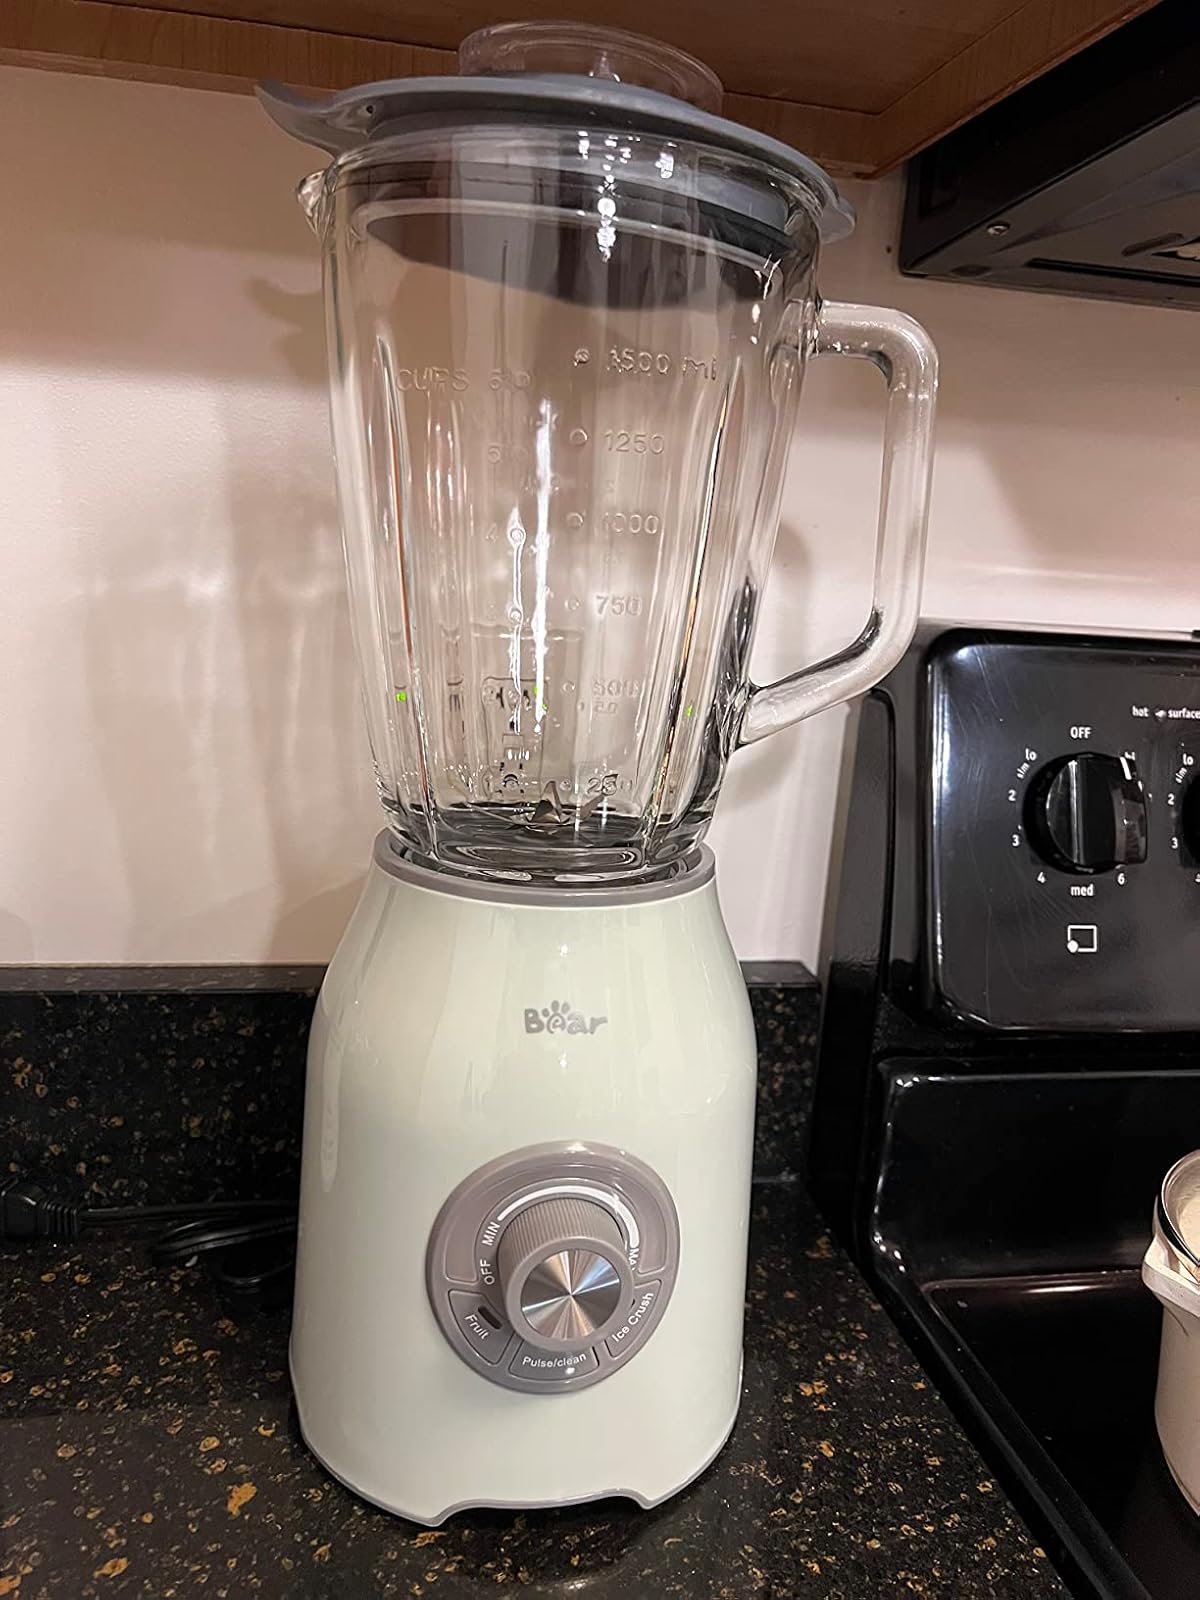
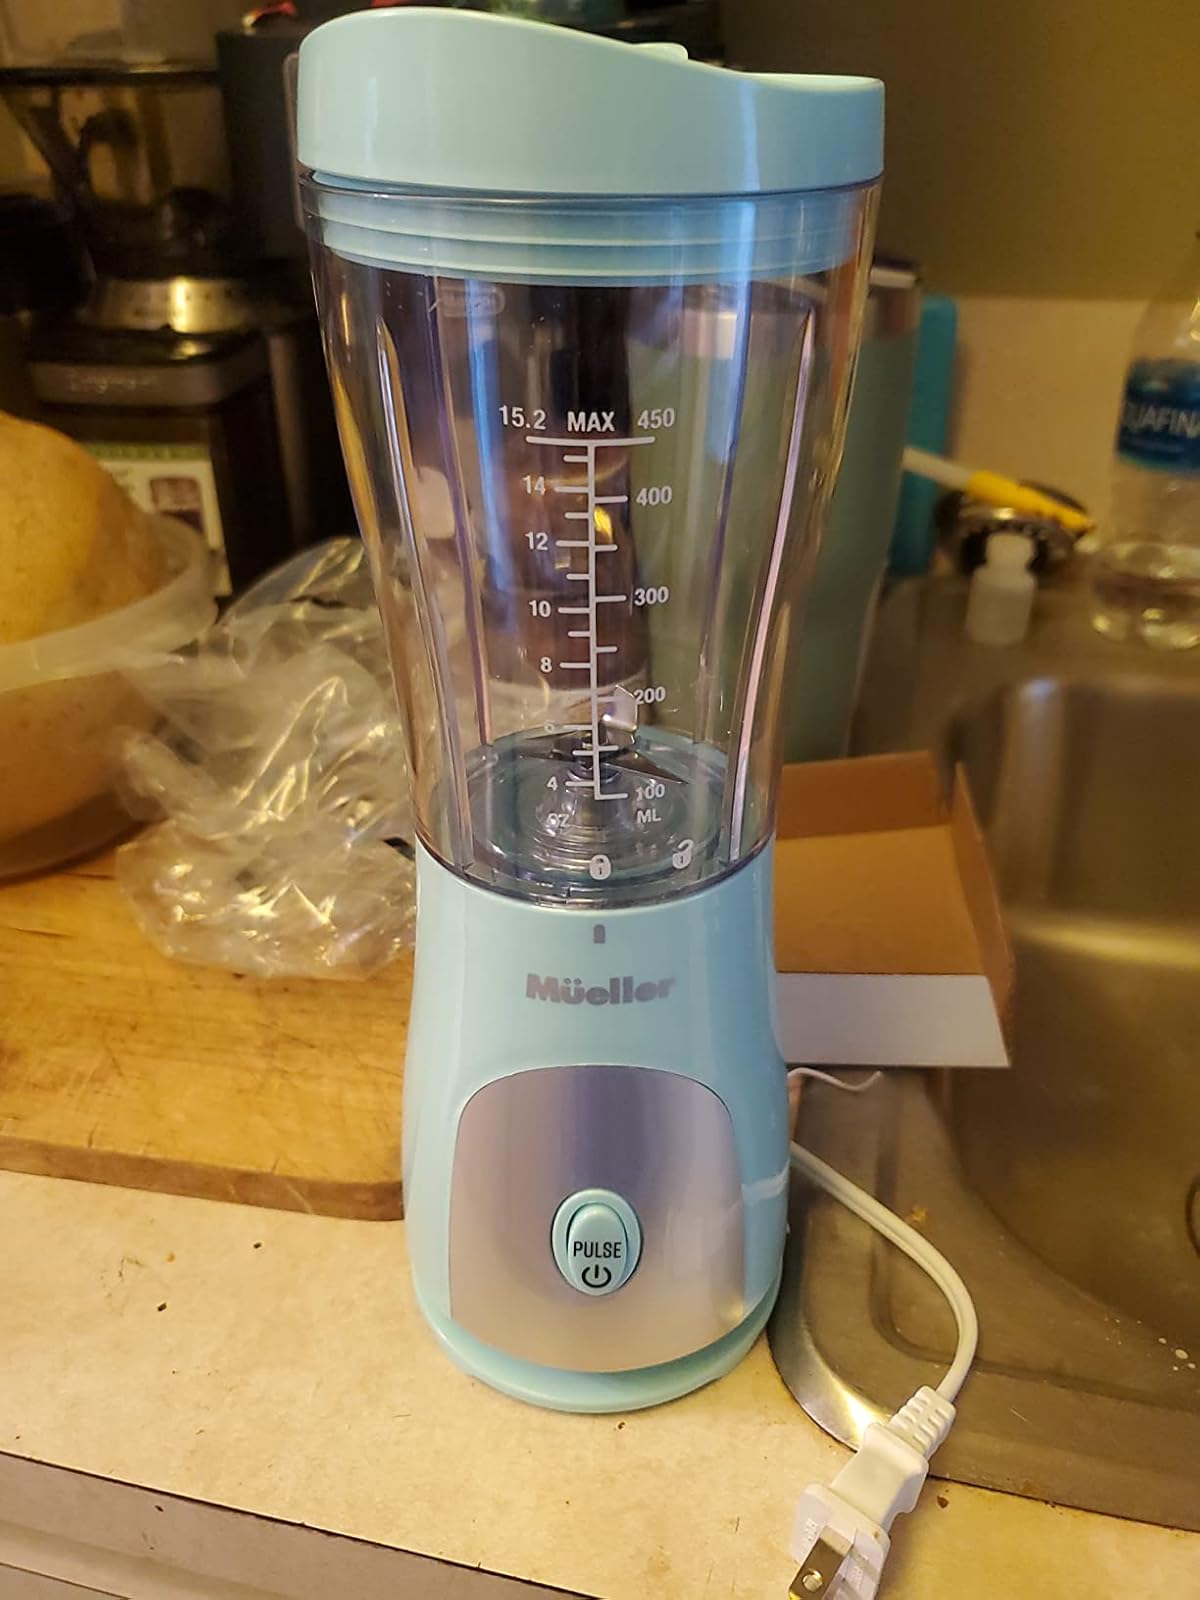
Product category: items_blender
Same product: no